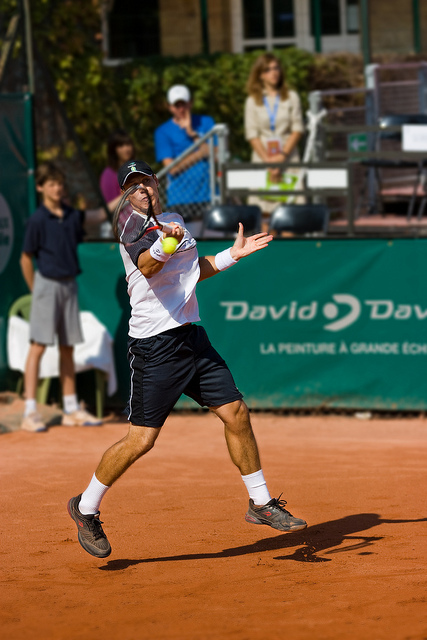
người đàn ông đang cầm vợt tennis nhảy lên đánh bóng